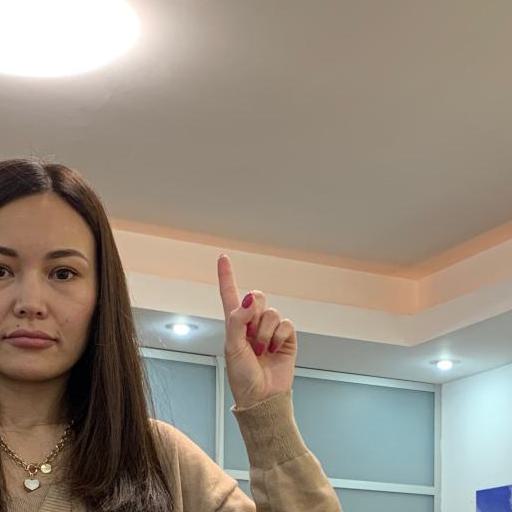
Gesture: one